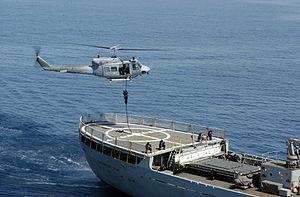
Le Contramaestre Casado (A-01) est un navire de transport et bateau-grue de type Lo-Lo avec grue de l'armada espagnole.